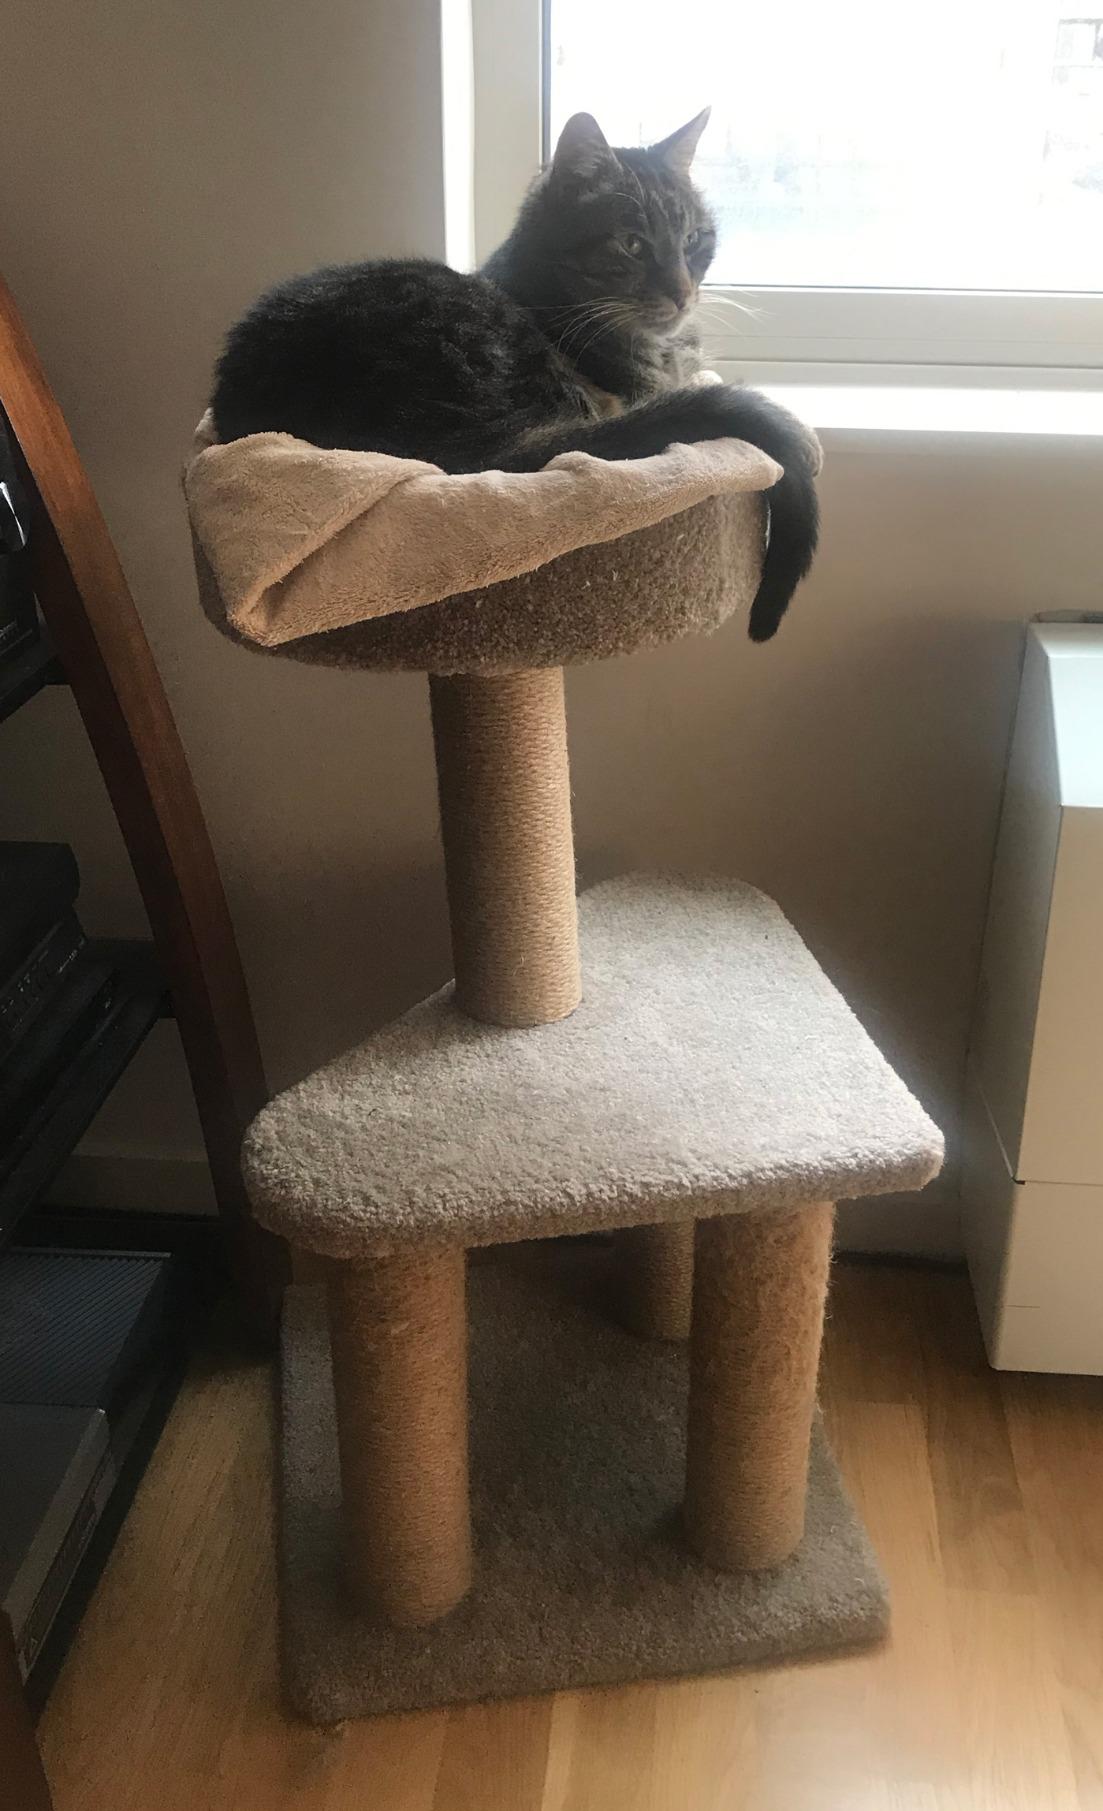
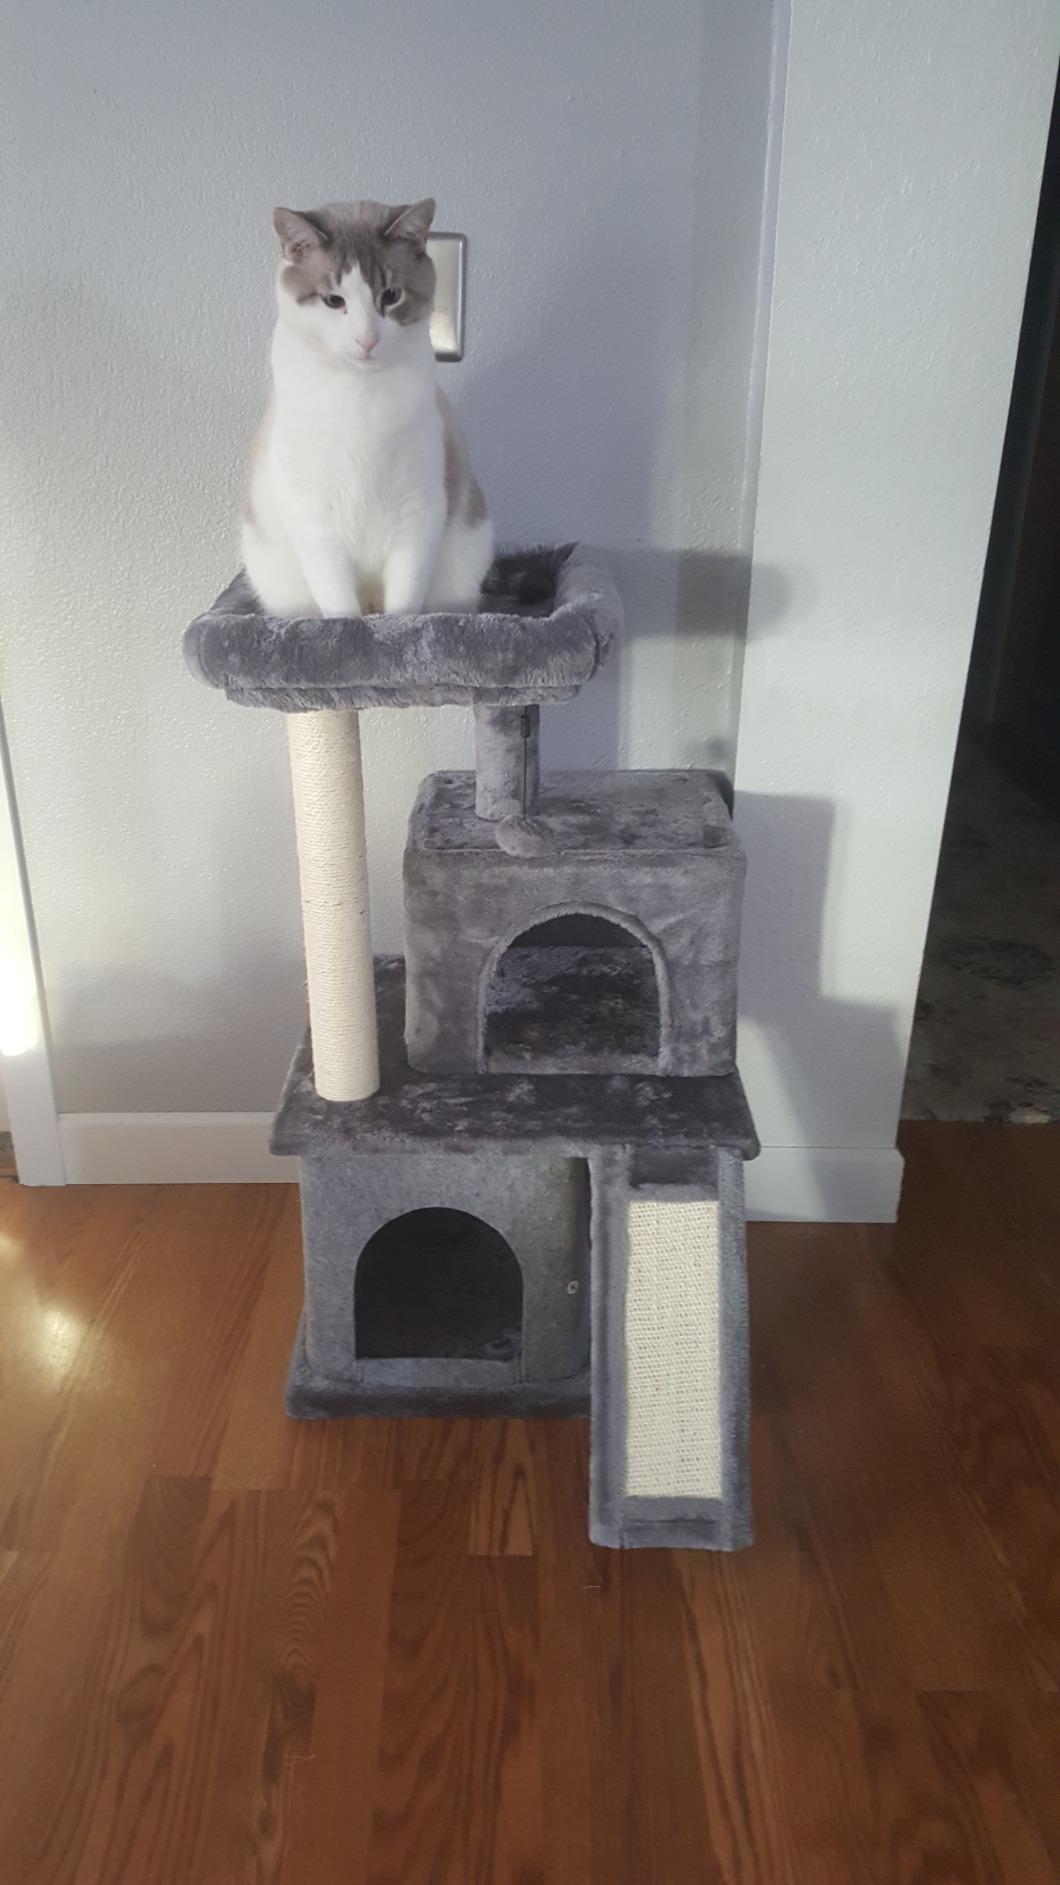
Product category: items_cat tree
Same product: no